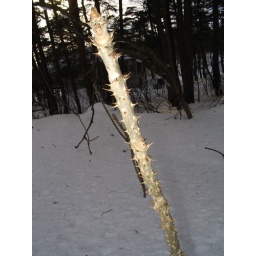
Day #1: Snowshoe practice-a plant that apparently had tasty fruit in the Spring. February 16, 2007